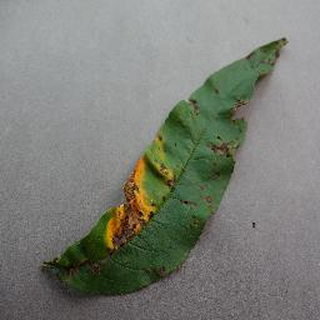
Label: peach_bacterial_spot